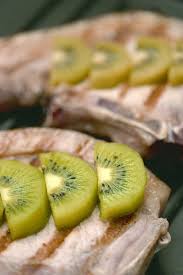
Label: Kiwi